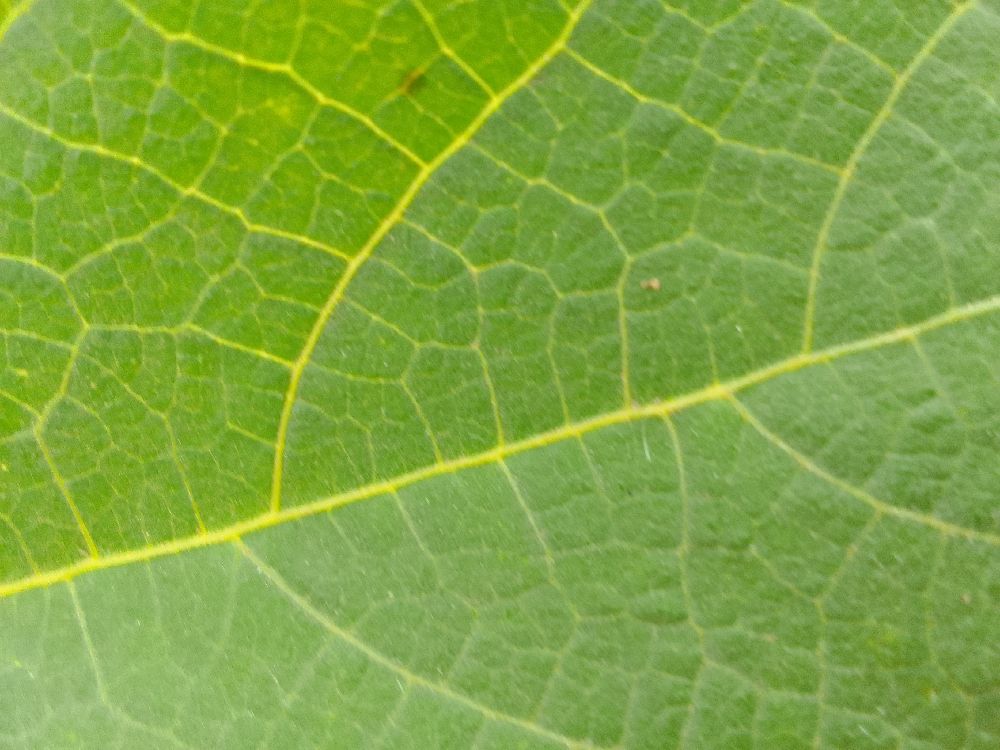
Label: healthy